Jaquan Brisker

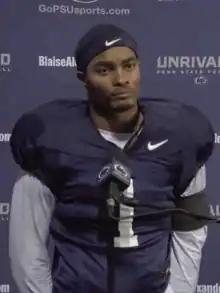
Brisker with Penn State in 2021

Jaquan Monte Brisker (born April 20, 1999) is an American professional football safety for the Chicago Bears of the National Football League (NFL). He played college football for the Lackawanna Panthers and Penn State Nittany Lions prior to being selected by the Bears 48th overall in the 2022 NFL draft.